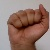
The image shows a hand gesture representing the letter 'A' in Indian Sign Language.